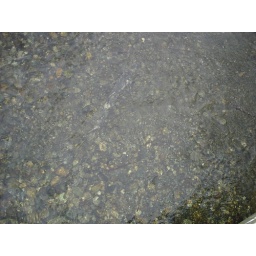
Spawning salmon in the river